Atlantic House

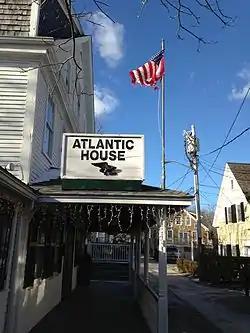
The A-House today

For the past several decades the property has consisted of five parts. There is the original tavern, now known as the Little Bar, an intimate space with a fireplace and jukebox. Upstairs from it is the Macho Bar, a space primarily for leather men and decorated accordingly with IML posters, Tom of Finland images, etc. In the larger wing, the ground level is a nightclub with dancefloor. The area upstairs from this, once hotel rooms, has mostly been (and is currently) used only for storage. A small building directly across Masonic Place (the short, pedestrian way on Commercial Street where the A-House is located) was long used as a storage space but is now a restaurant called Grand Central. In the 1990s, a sixth area was added, an enclosed exterior area in back and to the right of the large building which greatly expanded the nightclub's capacity.